Than Wyenn

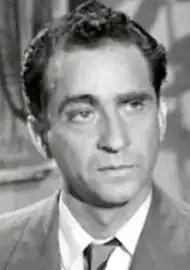
Than Wyenn in "Perry Mason", 1958

Than Wyenn (May 2, 1919January 30, 2015) was an American character actor. His acting career spanned more than forty years with more than 150 credits in film and television. He may be best known for his role in the 1960 "Twilight Zone" episode "Execution", as well as roles in "Imitation of Life" in 1959 and "Splash" in 1984.